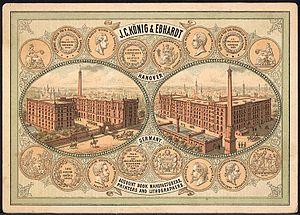
Carte de commerce J. C. Konig &amp